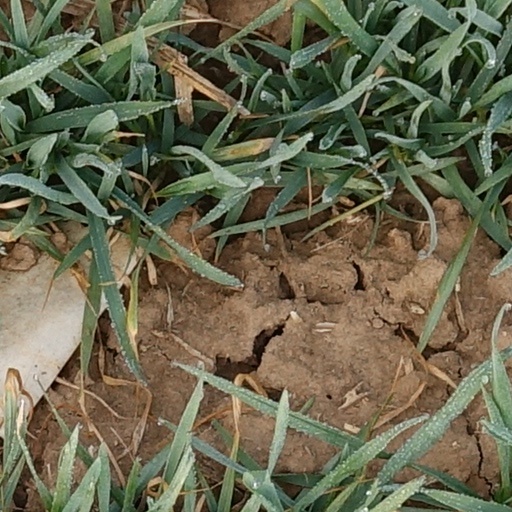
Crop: wheat